Toho Bank

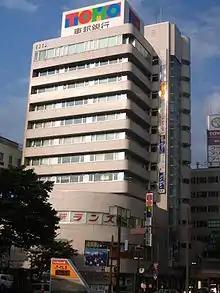
Toho Bank branch office in Fukushima

Toho Bank provides financial services for individual and corporate customers, including deposits, loans, real estate, securities trading and investment, foreign exchange, bond underwriting and registration services as well as ATM and credit card services. As of 2021, the company operates 122 branches.